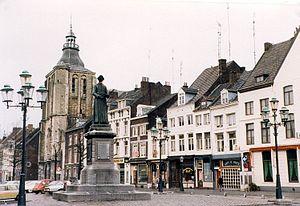
Le Boschstraatkwartier est un quartier de Maastricht situé dans l’arrondissement de Maastricht-Centre.